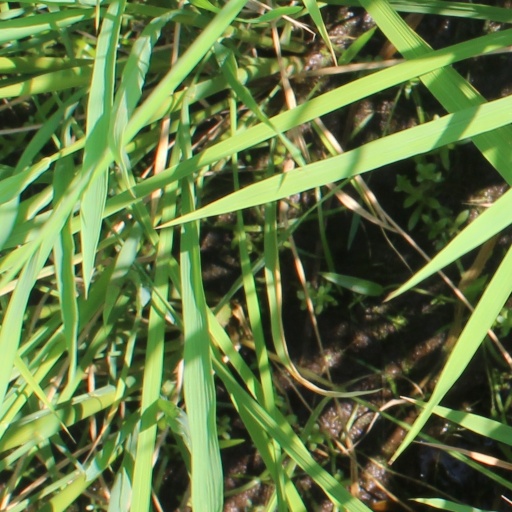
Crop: rice